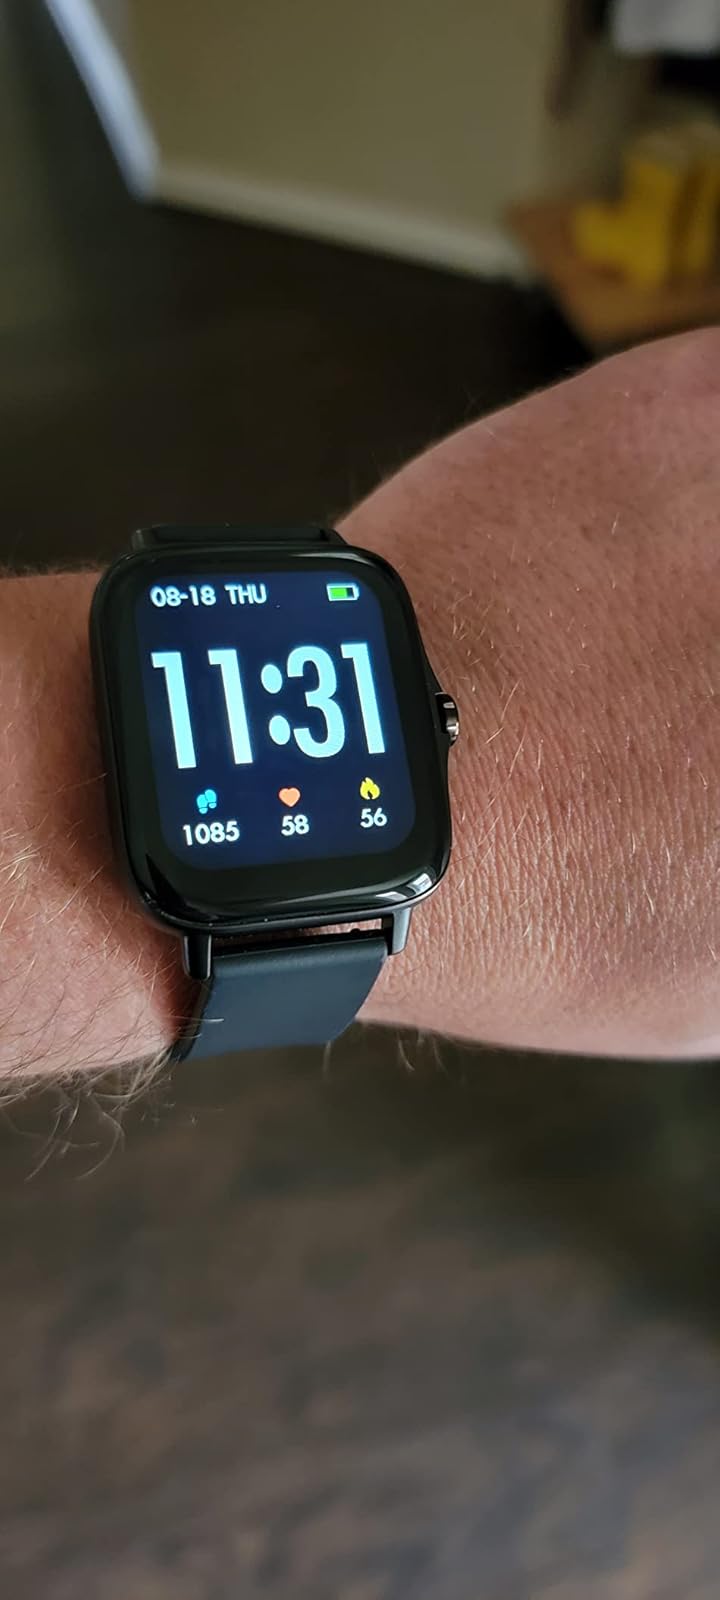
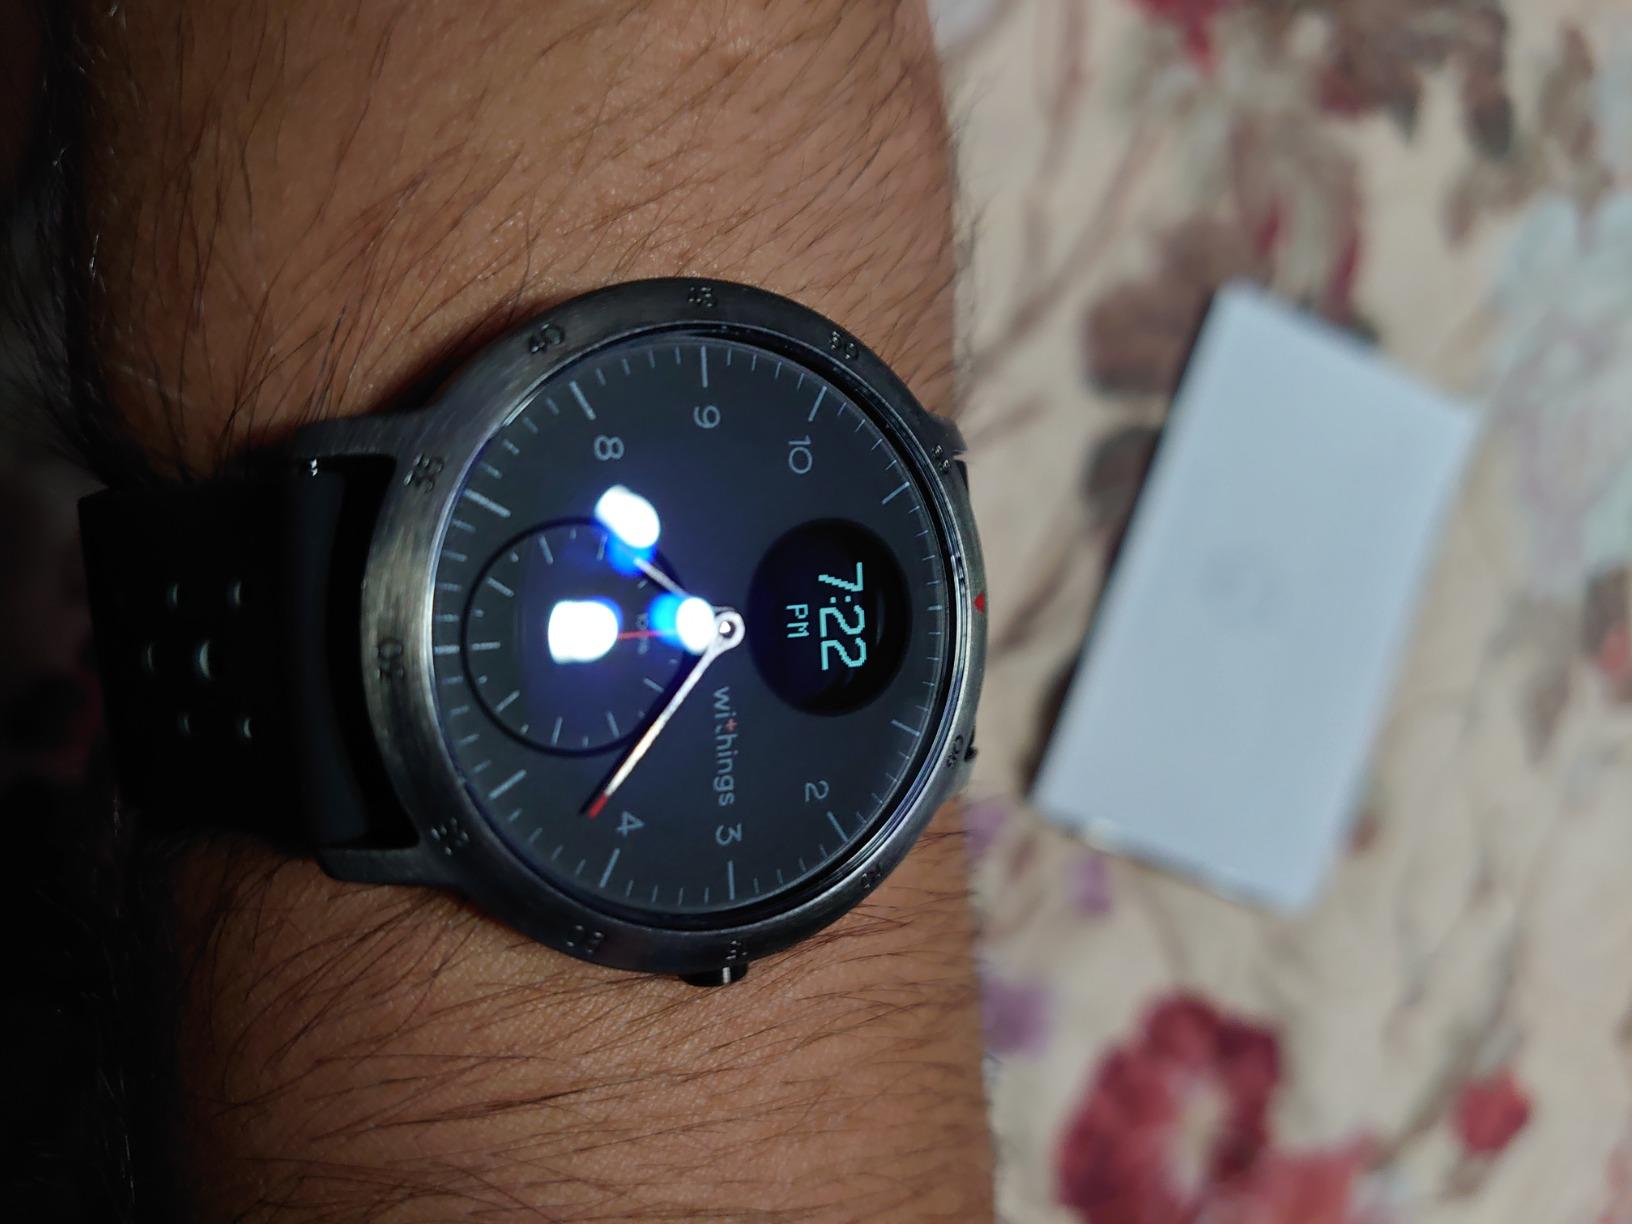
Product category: smartwatch
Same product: no